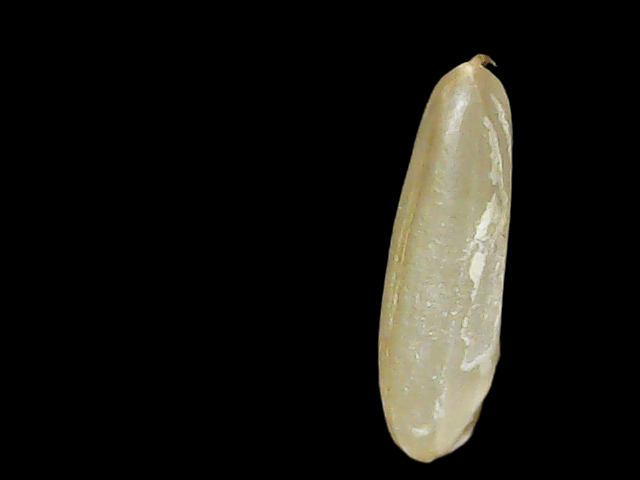
Rice variety: Binadhan19